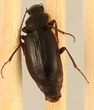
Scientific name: Calathus advena
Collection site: Rocky Mountains NEON (RMNP), plot RMNP_012